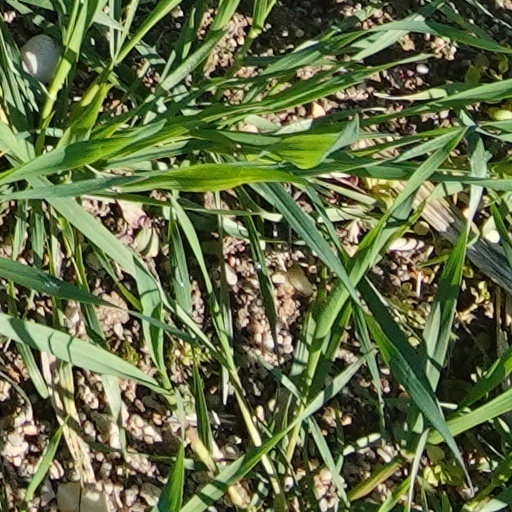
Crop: wheat